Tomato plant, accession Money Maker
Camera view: vertical (180 deg); turntable rotation: 90 degrees
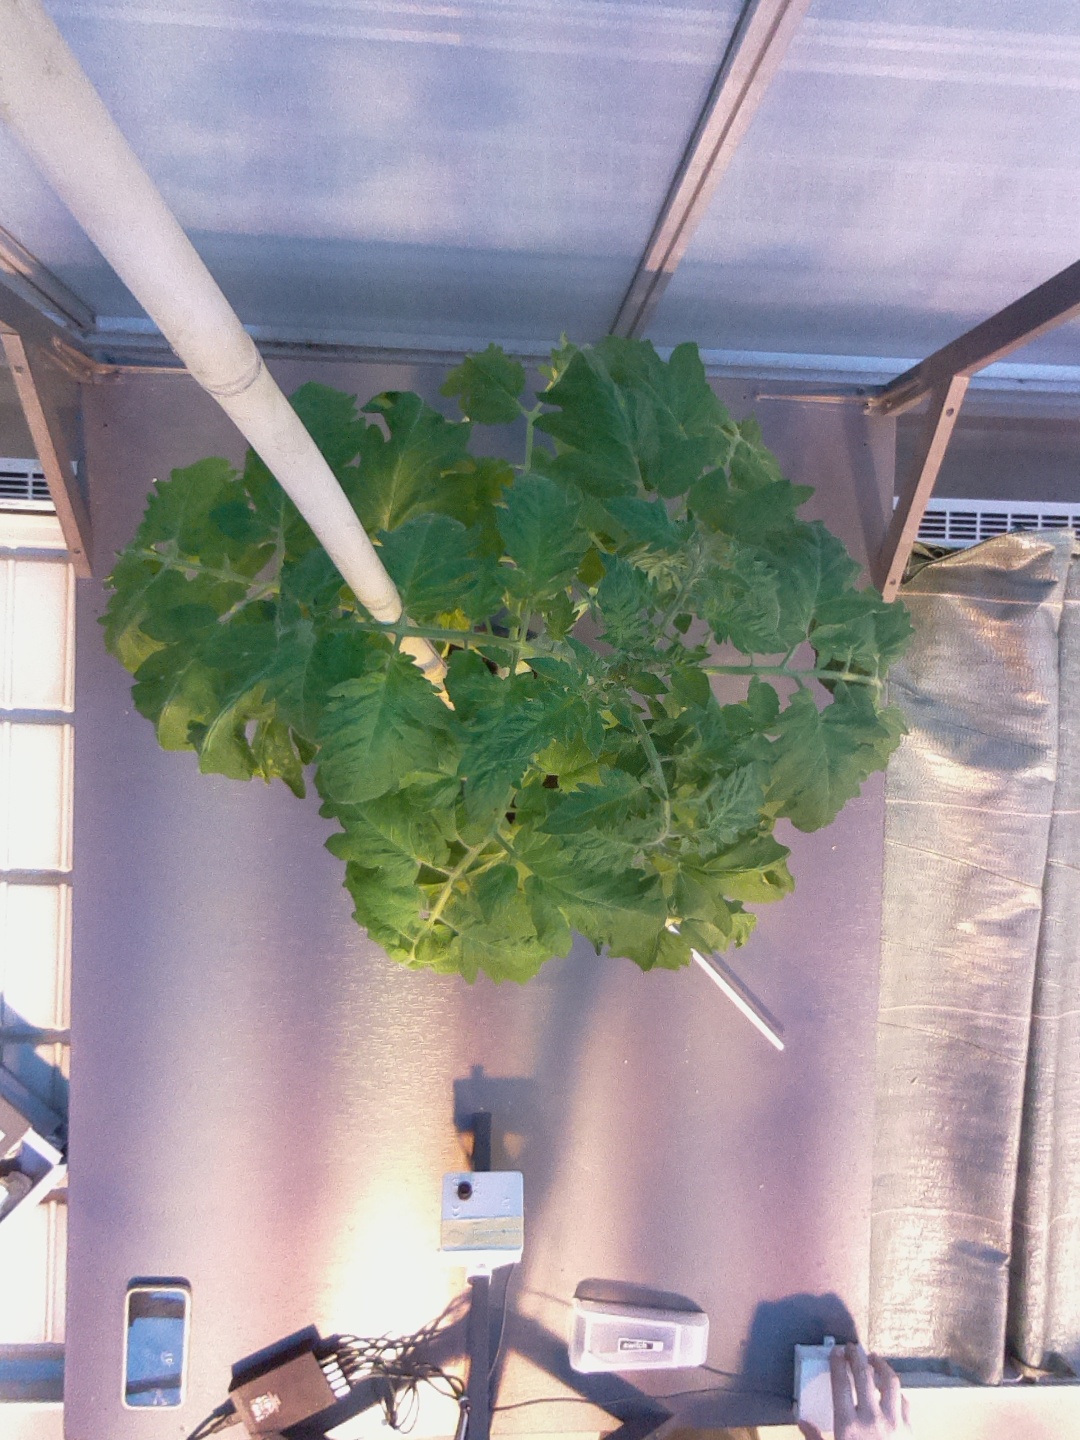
BBCH growth stage 61: 10%-20% of flowers open